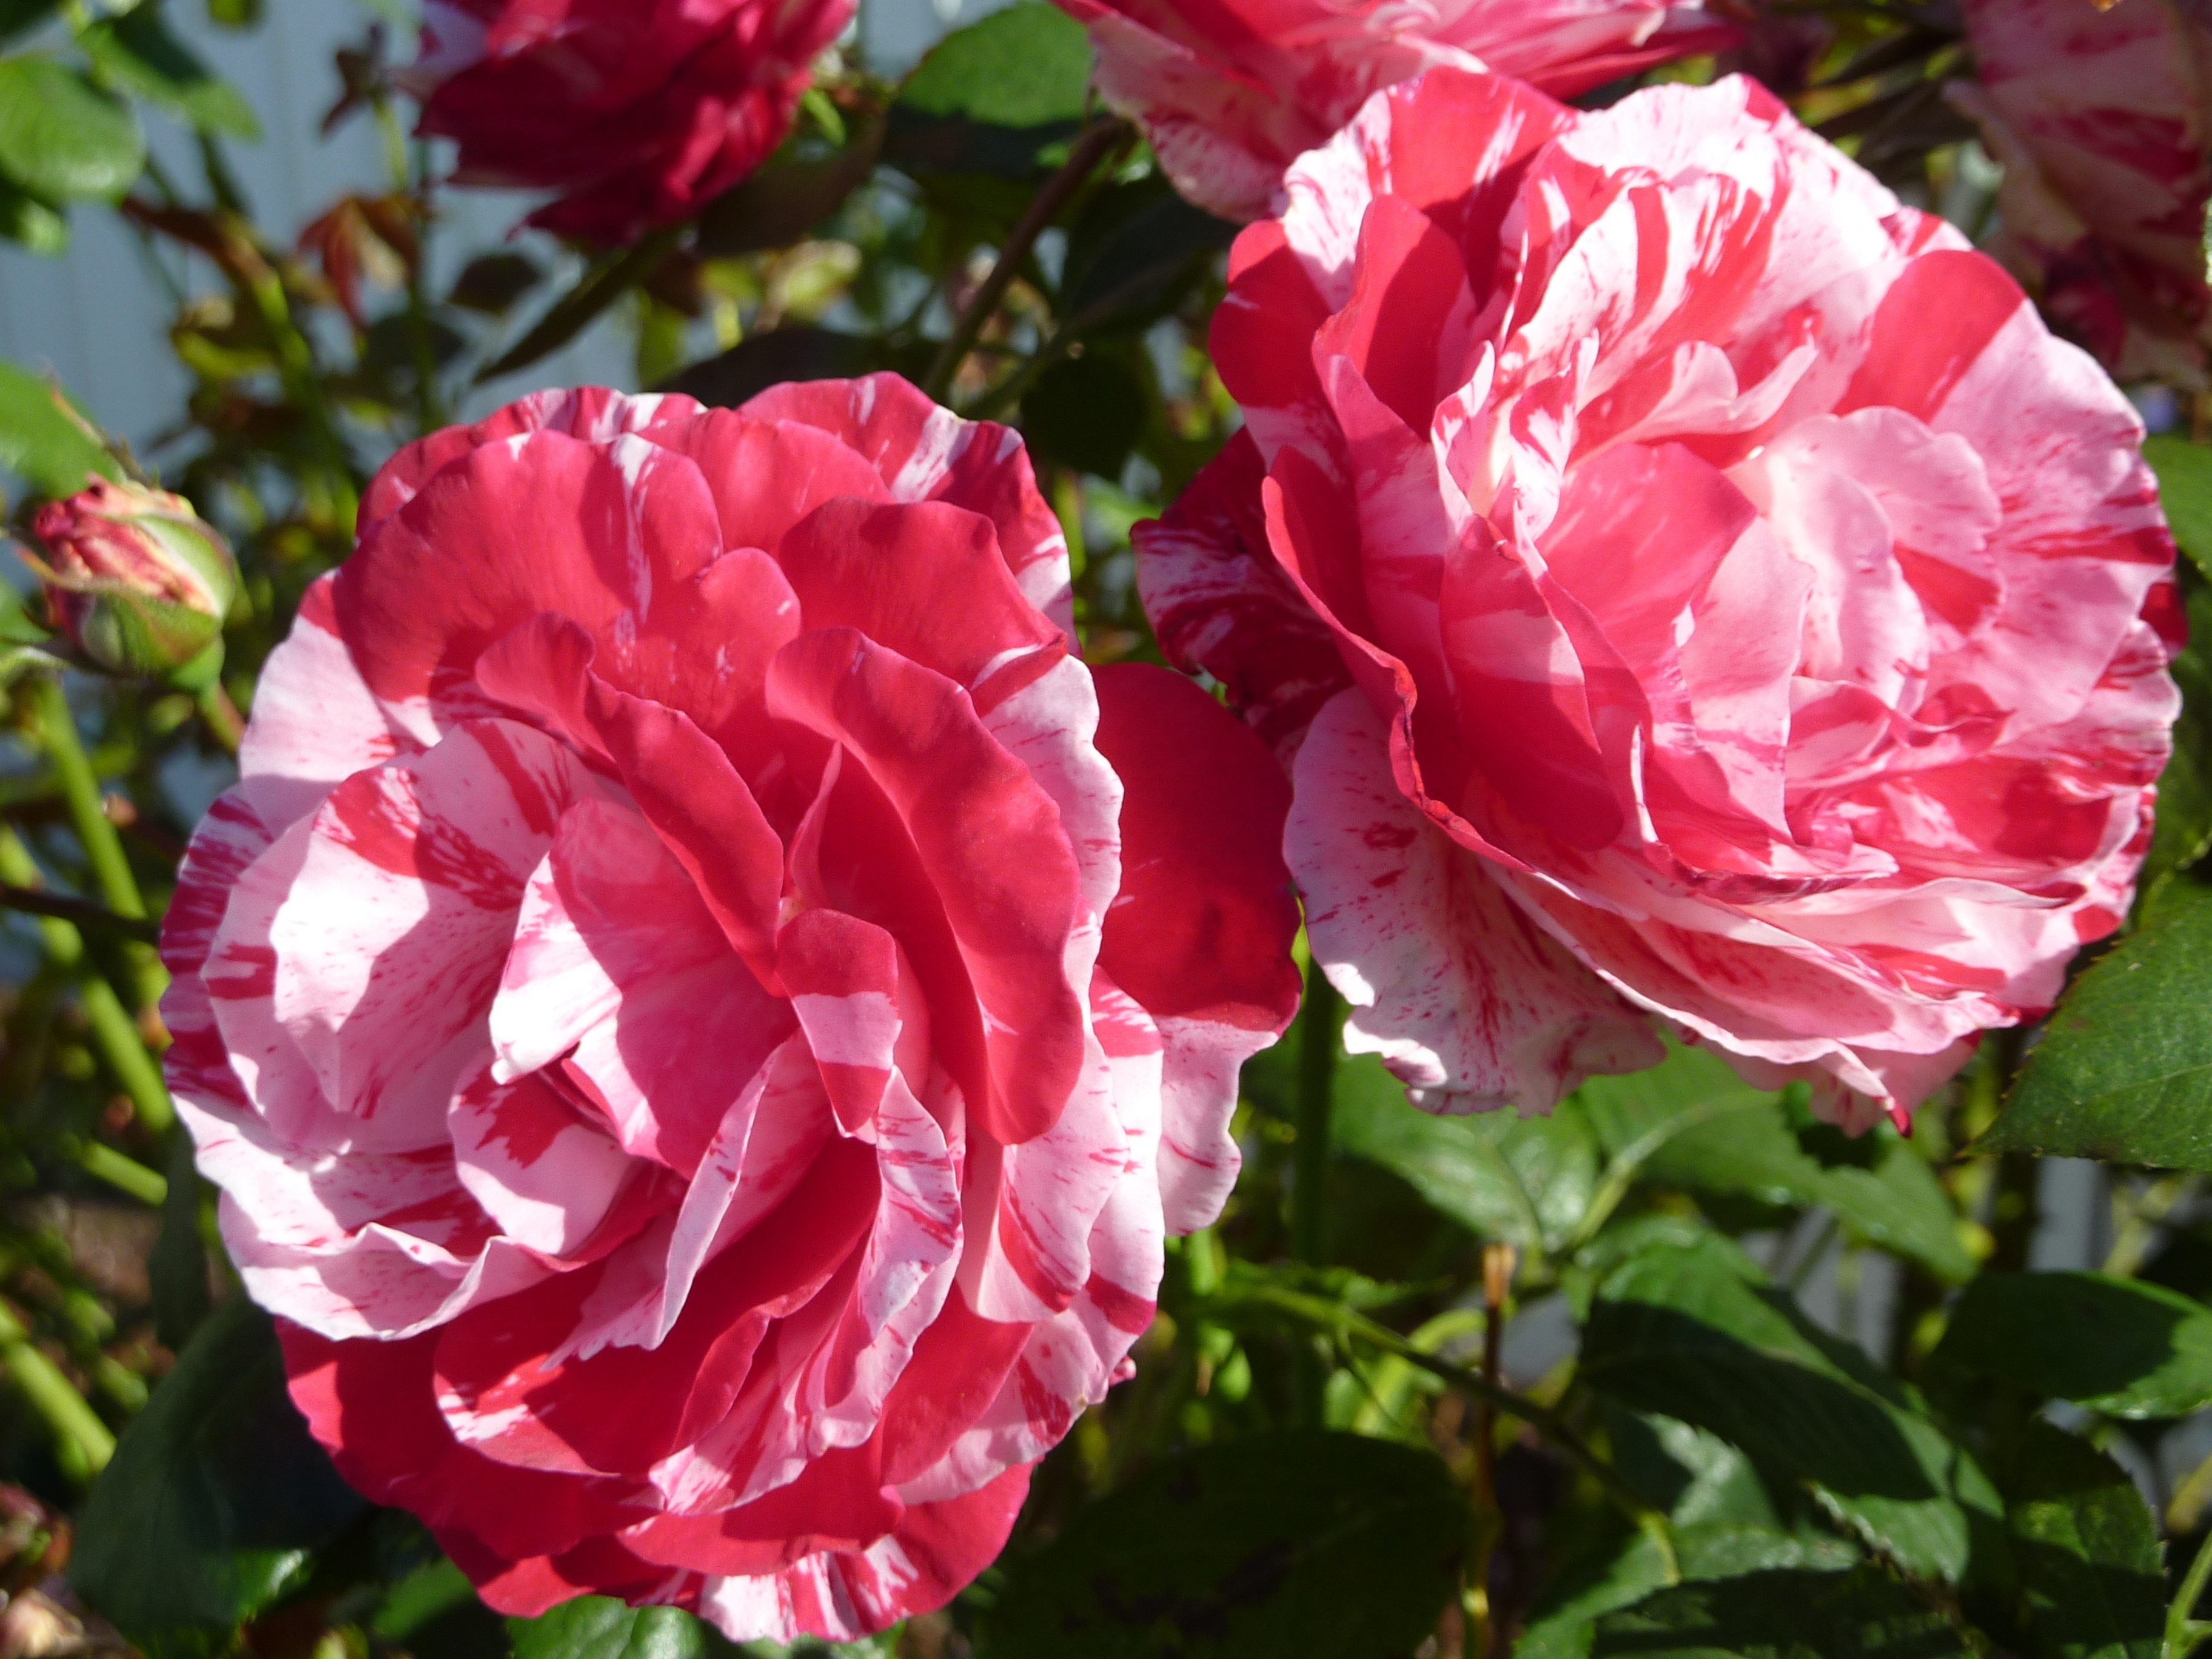
blossom, plant, flower, petal, bloom, rose, garden, floribunda, flowering plant, garden roses, rose family, annual plant, land plant, rosa centifolia, rose order, rosa gallica, double delight